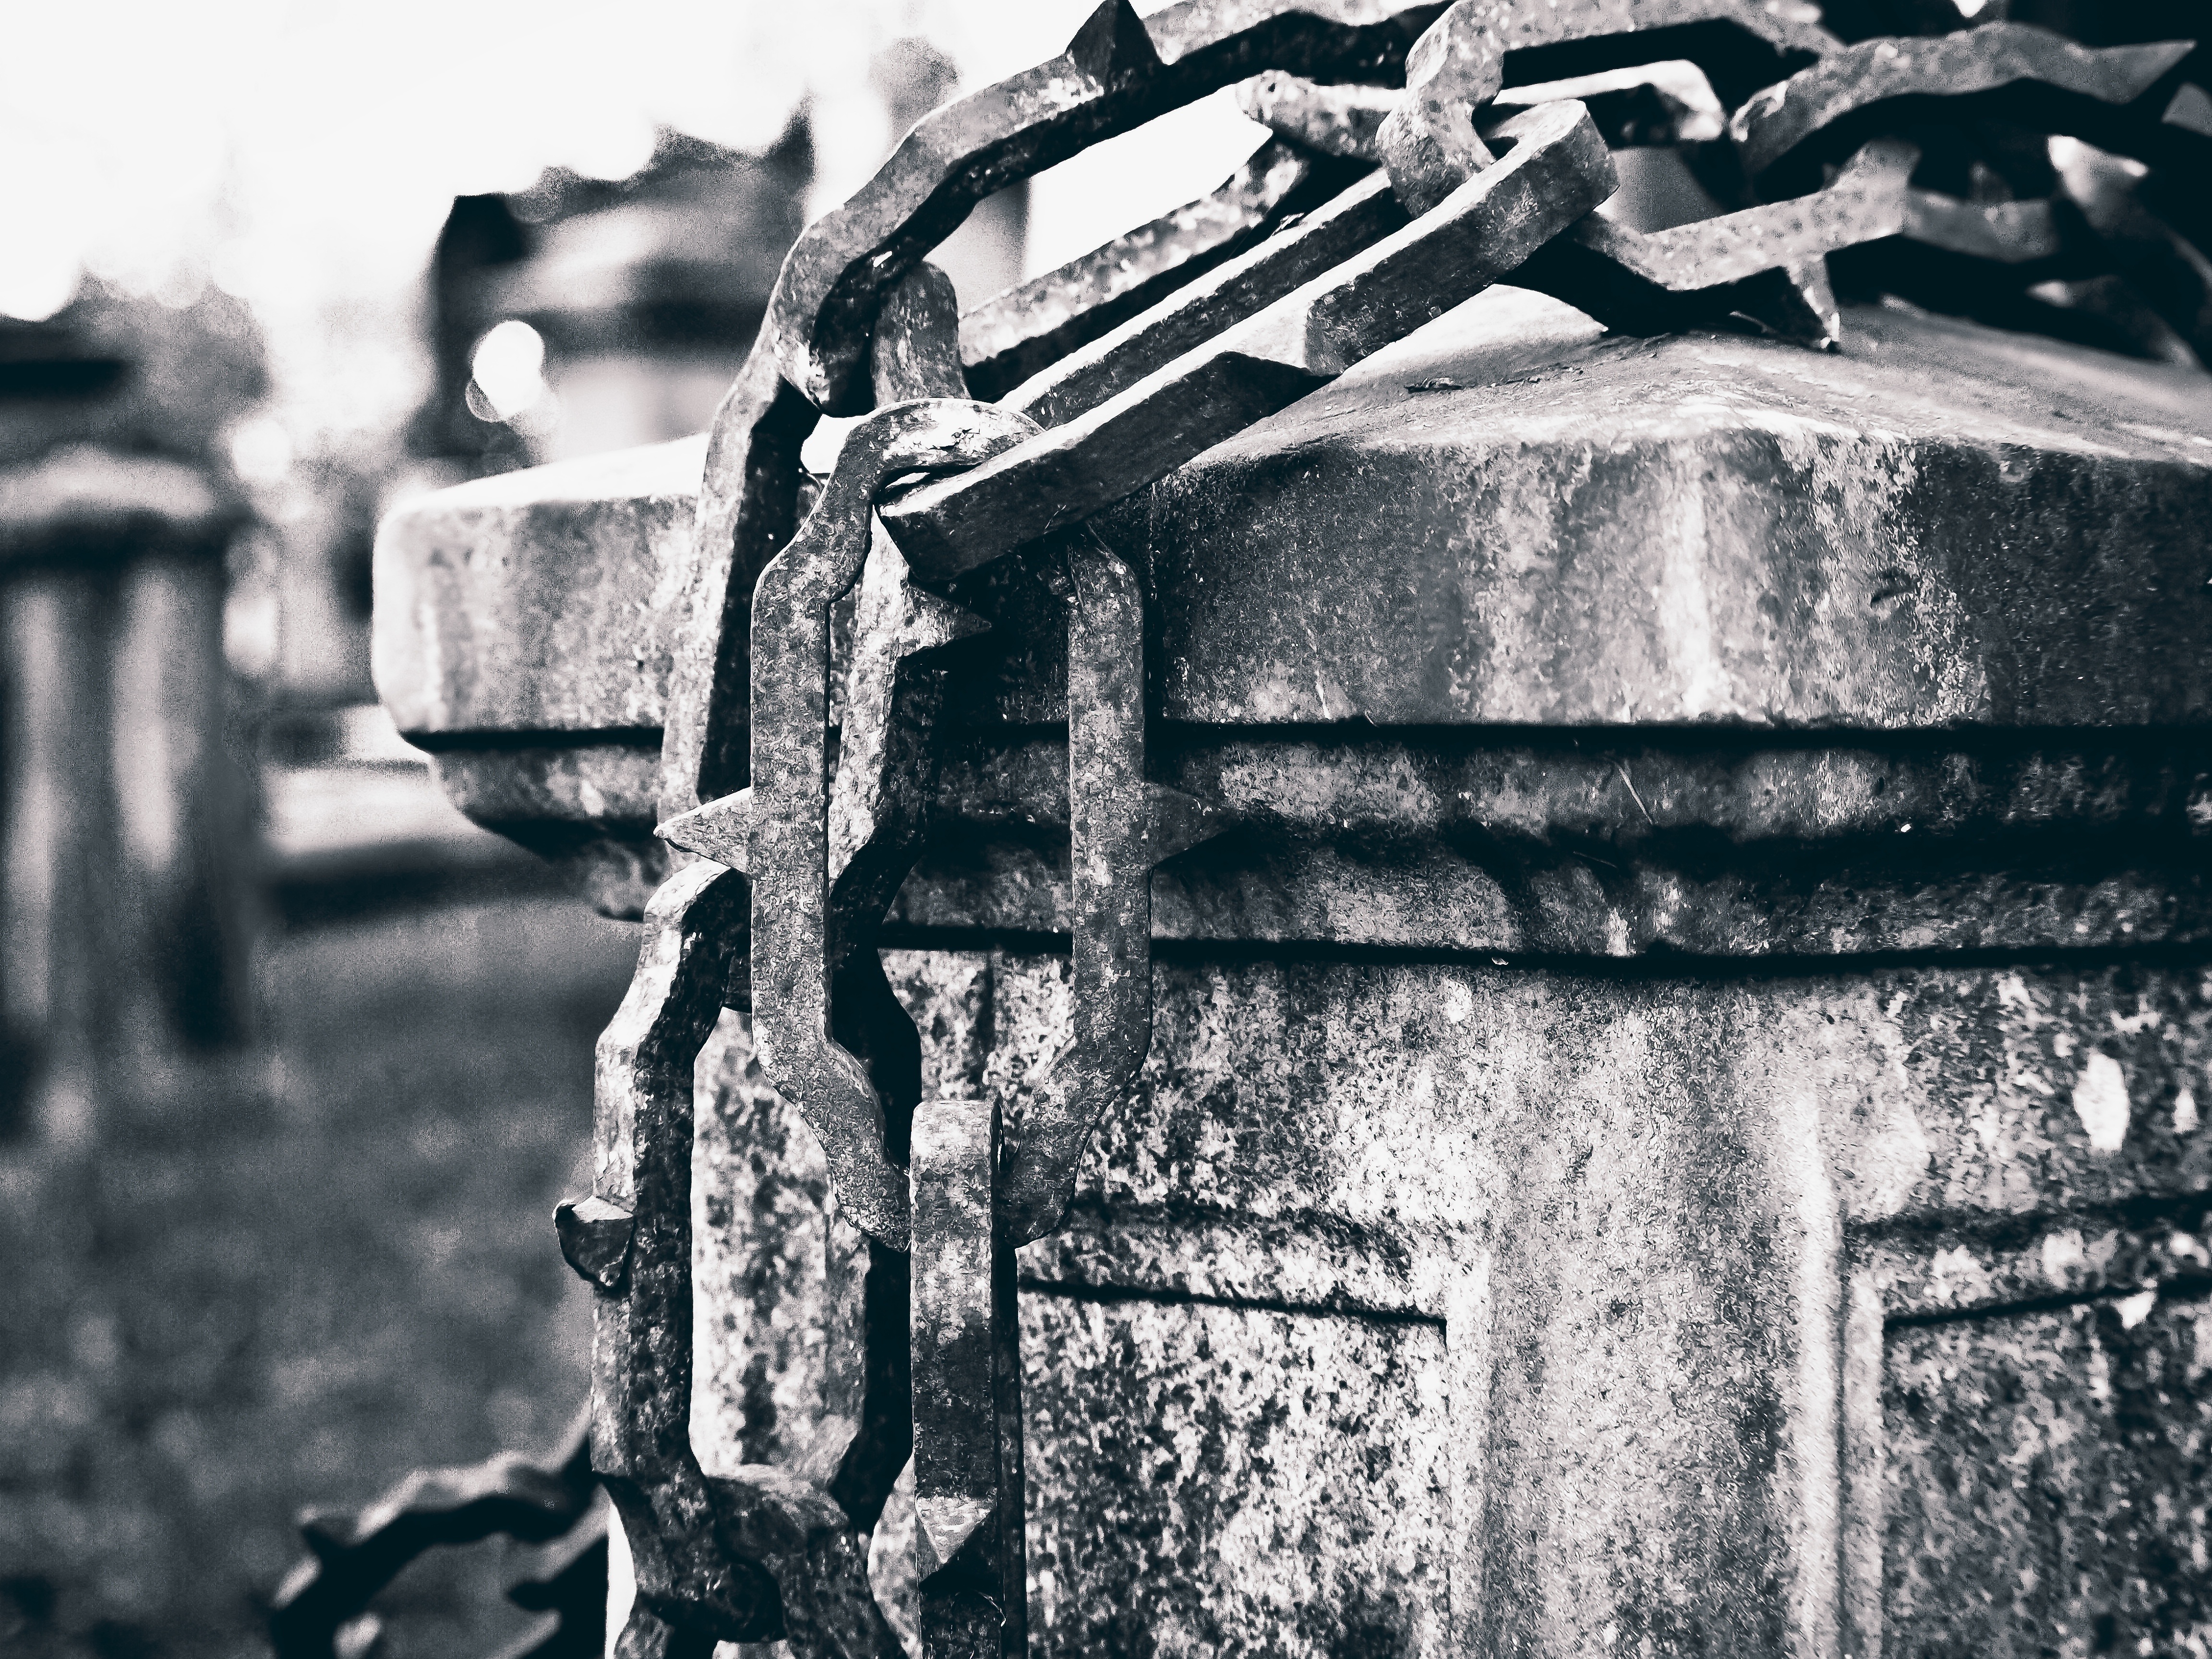
black and white, white, photography, chain, atmosphere, stone, cemetery, black, monochrome, tombstone, black white, temple, photograph, history, tomb, mood, resting place, old cemetery, monochrome photography, ancient history